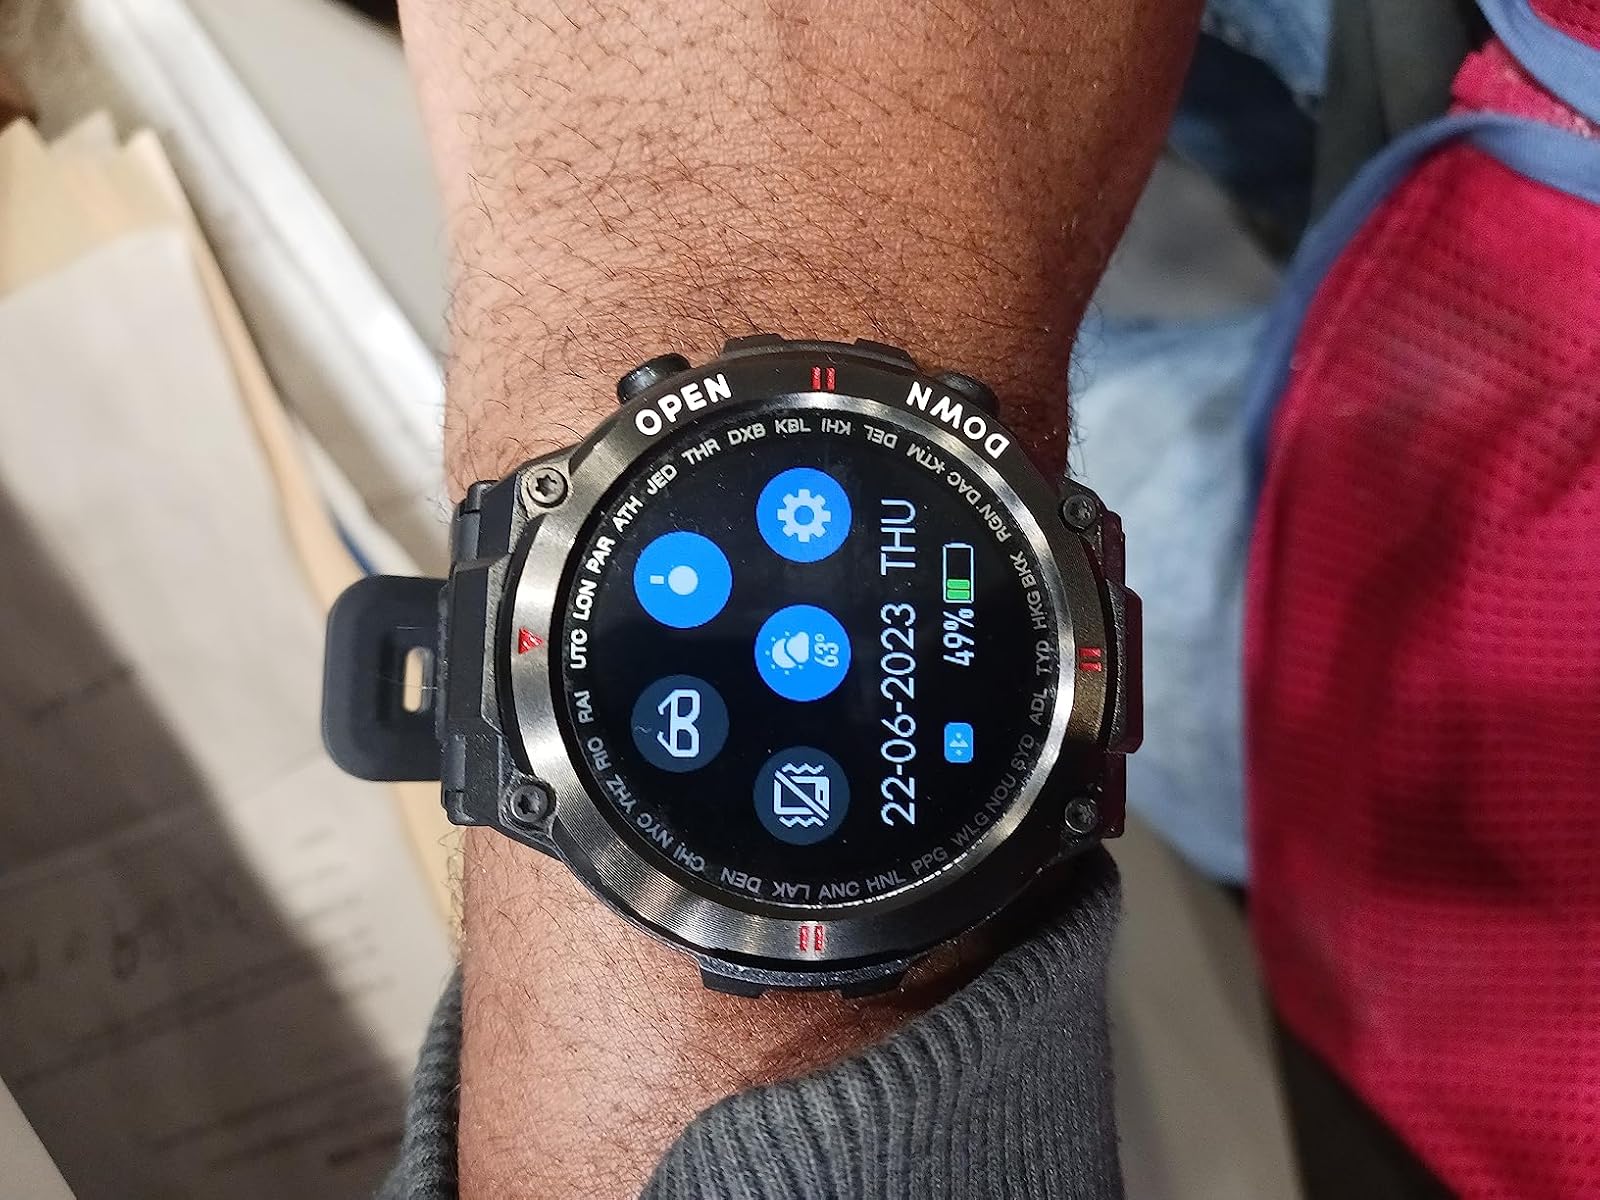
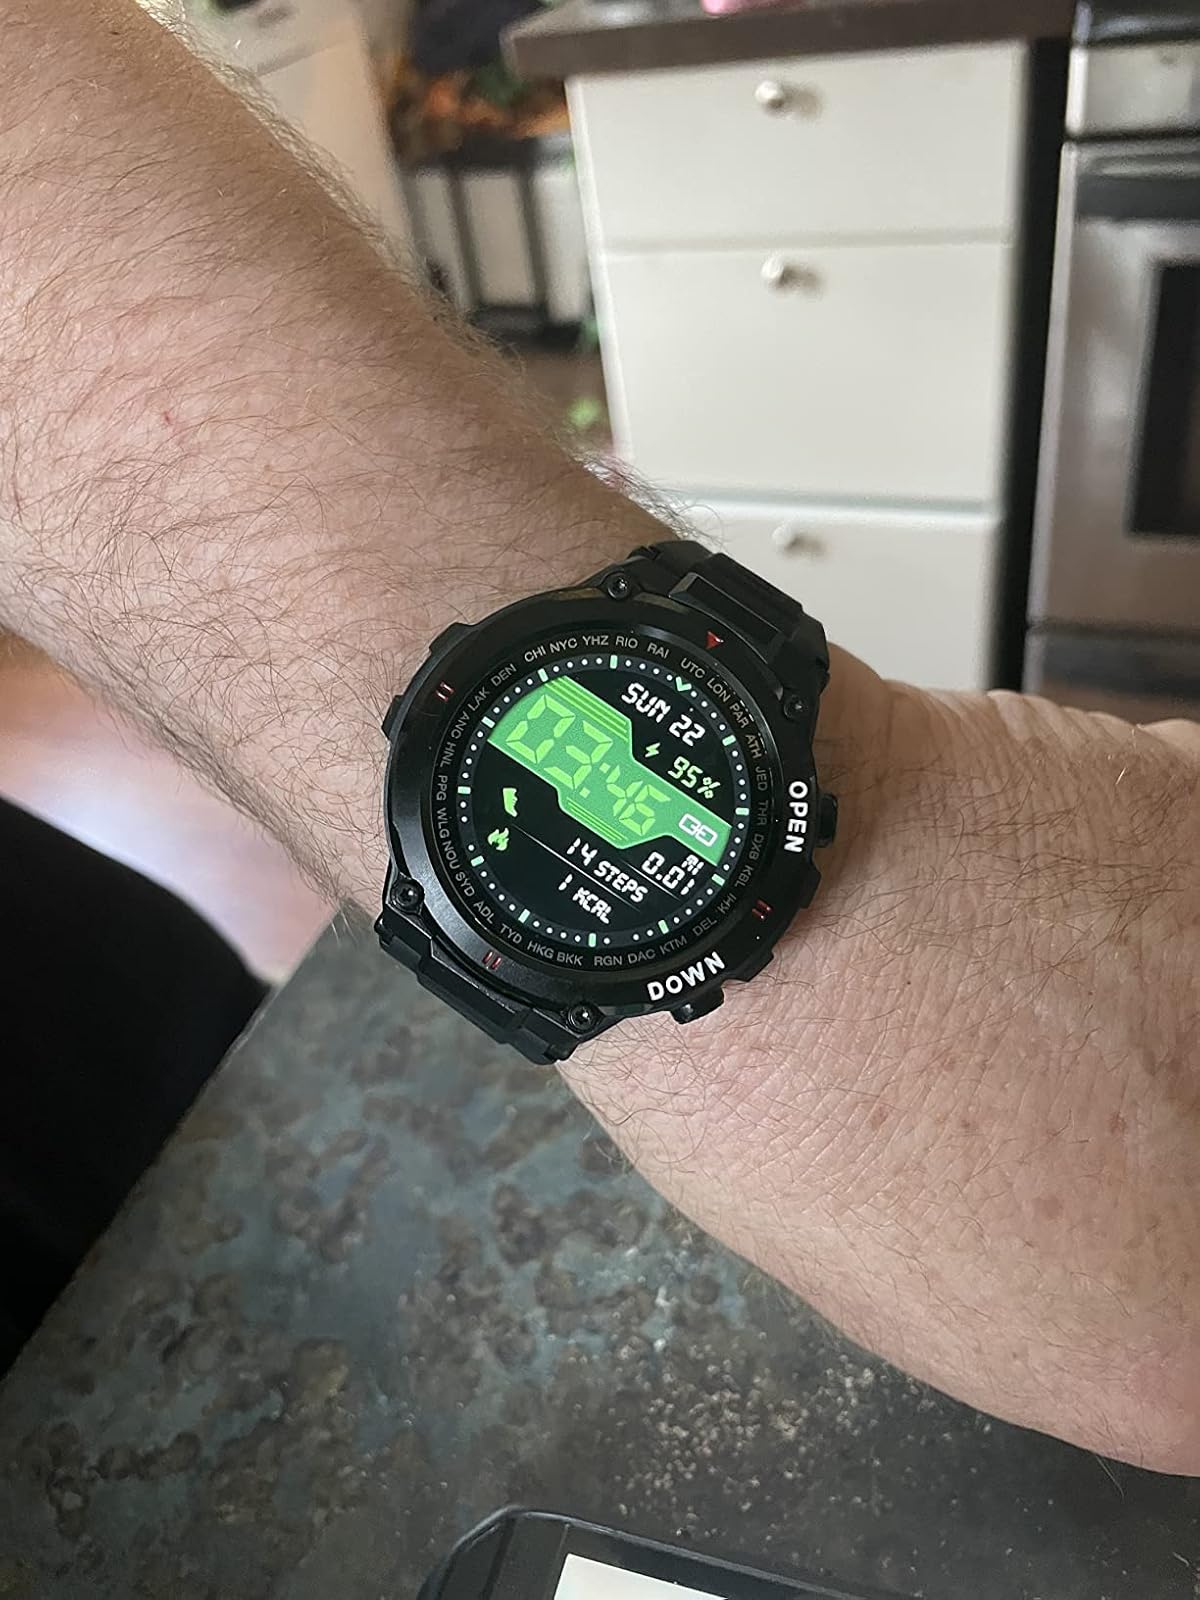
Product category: smartwatch
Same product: yes